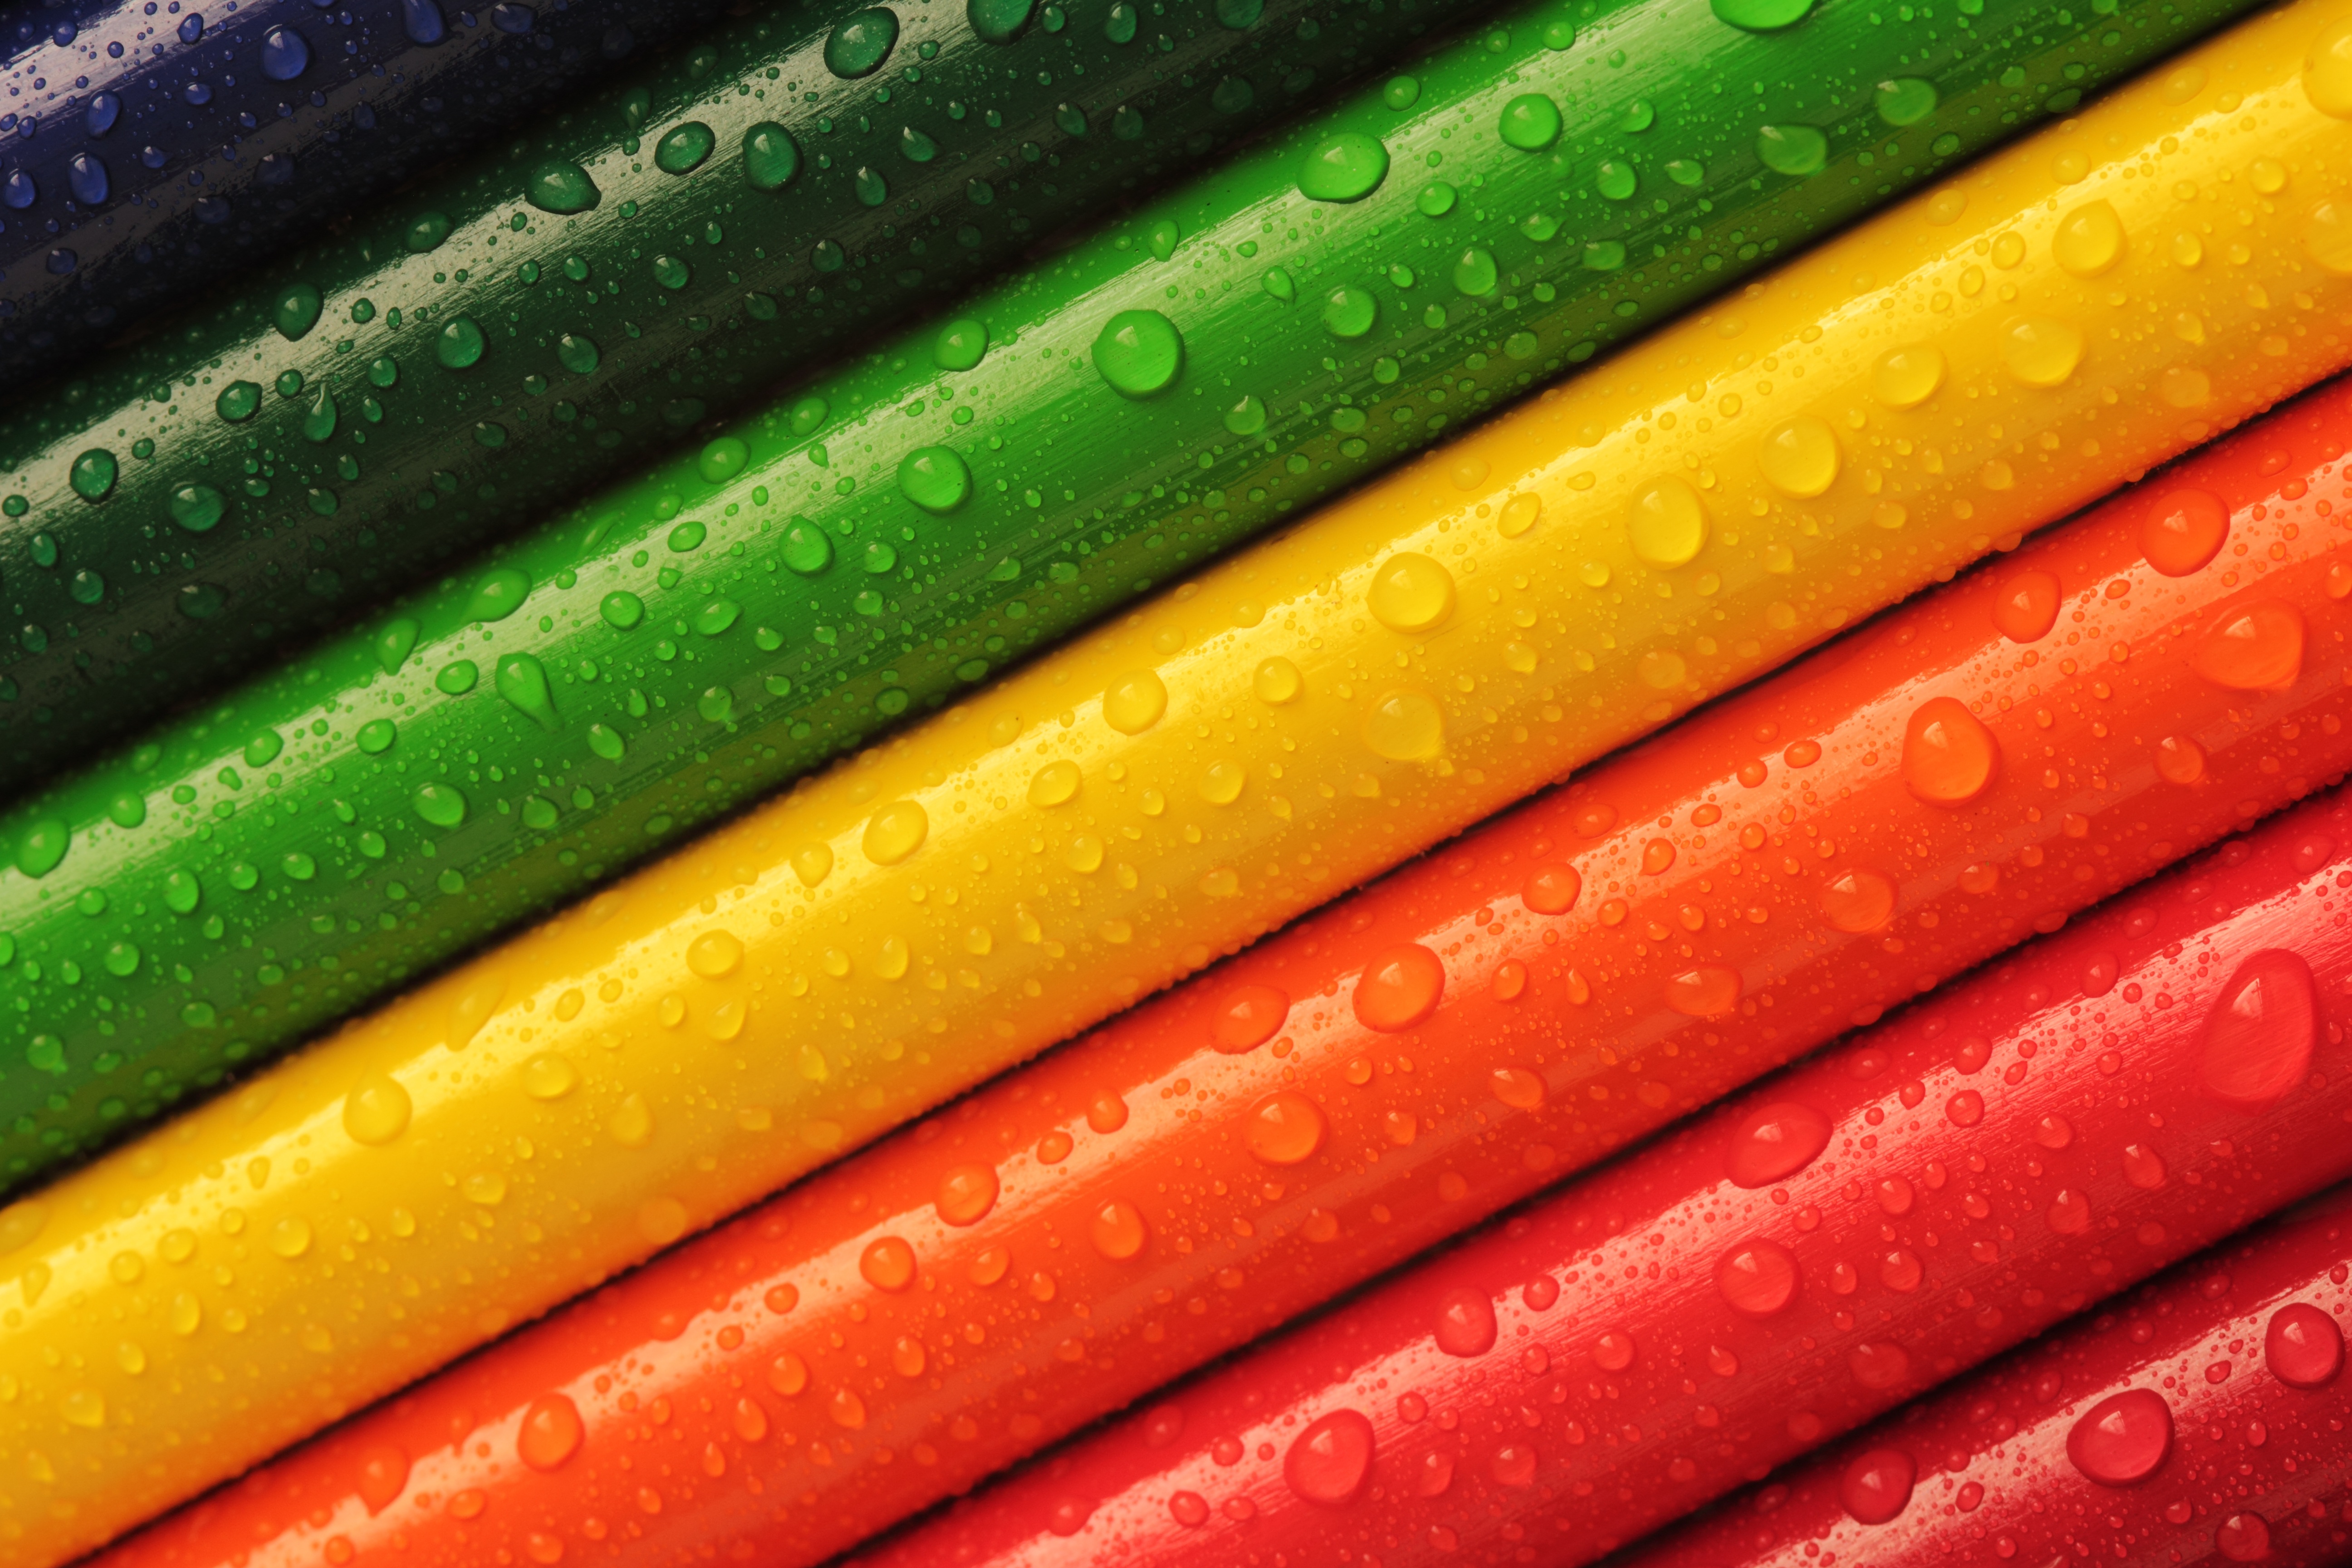
flower, food, produce, vegetable, colourful, color, colorful, dessert, colors, colours, drops of water